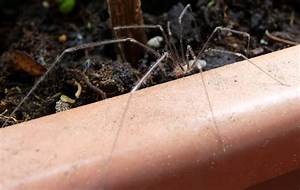
Label: spider